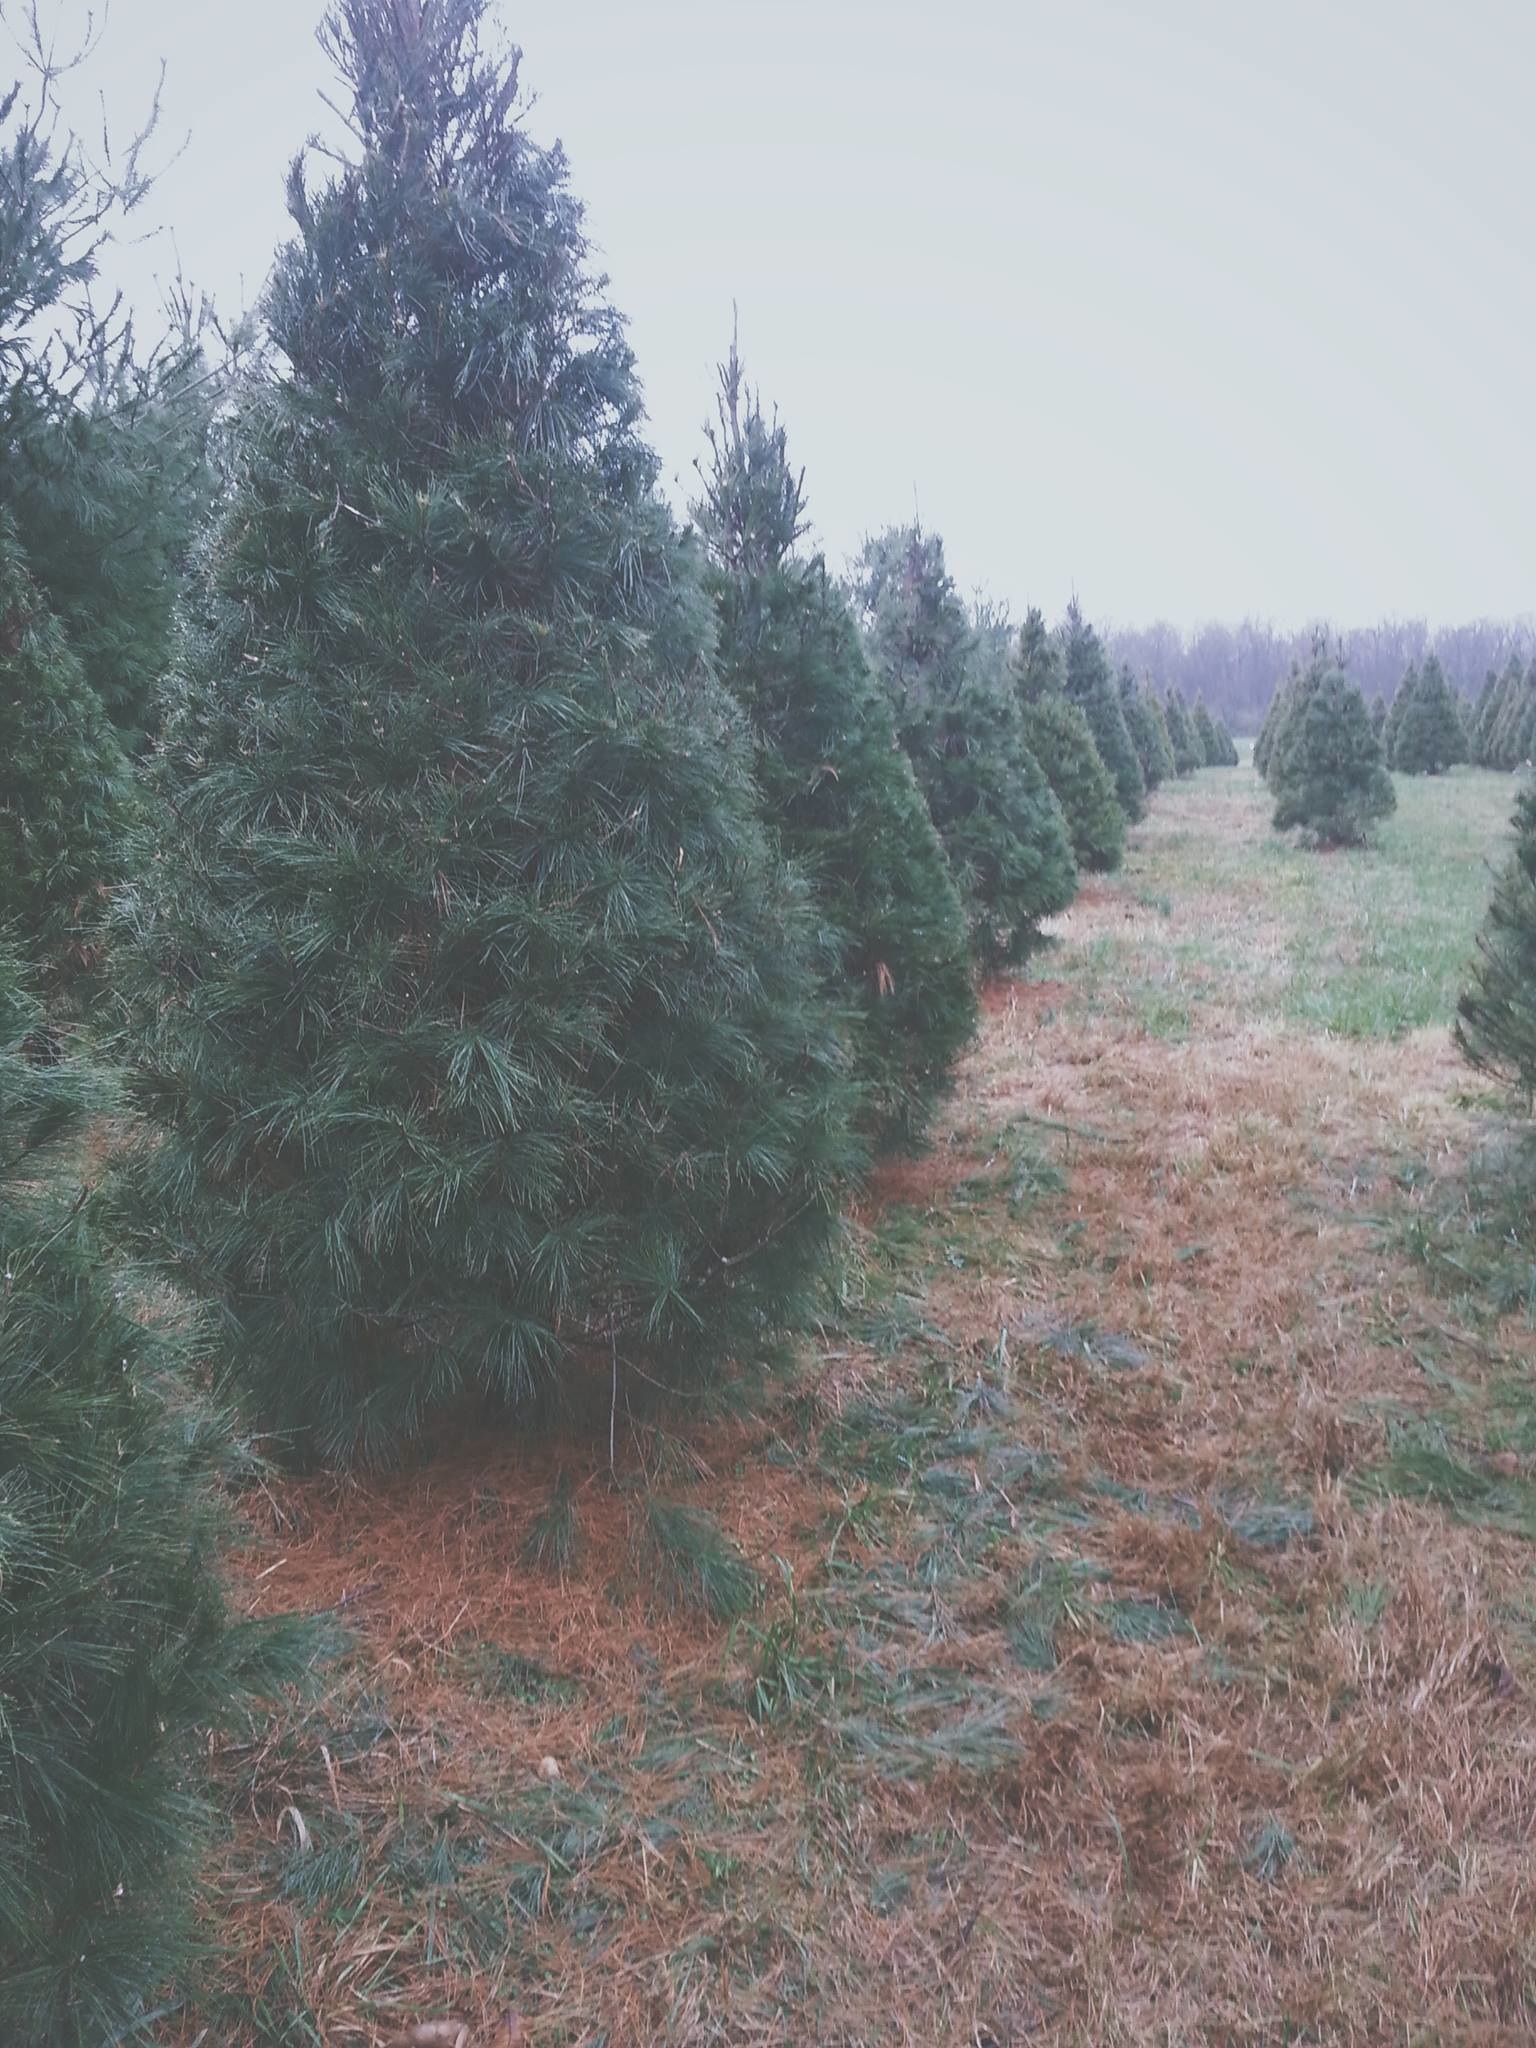
tree, plant, frost, evergreen, fir, conifer, spruce, shrub, woodland, ecosystem, biome, grass family, woody plant, temperate coniferous forest, land plant